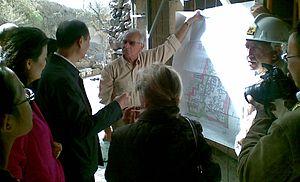
Christos Doumas, professeur d'archéologie préhistorique à l'Université d'Athènes et directeur de fouilles sur le site d'Akrotiri dans l'île grecque de Santorin, fait visiter le site à l'ambassadeur chinois de Grèce, Luo Linquan, le 9 octobre 2010.
Christos Doumas Georgiou, né à Patras en 1933, est un professeur d'archéologie à l'Université d'Athènes.
Akrotiri est un emplacement de fouilles archéologiques au sud de l'île grecque de Santorin. En 1967, l'archéologue Spyridon Marinatos a découvert une ville appartenant à la civilisation des Cyclades, avec une forte influence minoenne. En plein épanouissement, la ville a été enfouie par une éruption volcanique analogue à celle qui enfouit les villes d'Herculanum et de Pompéi. C'est ainsi qu'elle a été conservée pendant plus de 3 500 ans. L'excellent état de conservation des bâtiments et de leurs magnifiques fresques permet d'avoir un aperçu de l'histoire sociale, économique et culturelle de l'âge du bronze dans la mer Égée.